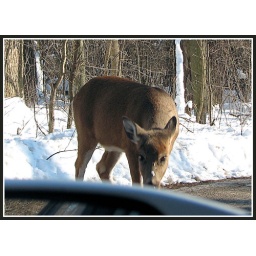
January 13, 2010 -- T.C. checking out the big silver object blocking the roadway.-- (Sideview mirror in the foreground) -- IMG_10_00542ecu